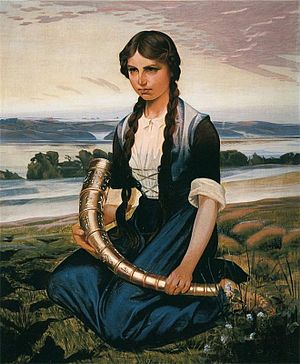
Guldhornene / Hornene som nationalt klenodie
Harald Slott-Møller, Pigen, der finder guldhornet, 1906, Haderslev Museum.
Guldhornene var to horn fra germansk jernalder som i 1800-tallet blev et dansk nationalsymbol og et betydeligt symbol for den danske nationalromantik. De udgør emnet for Adam Oehlenschlägers digt af samme navn.